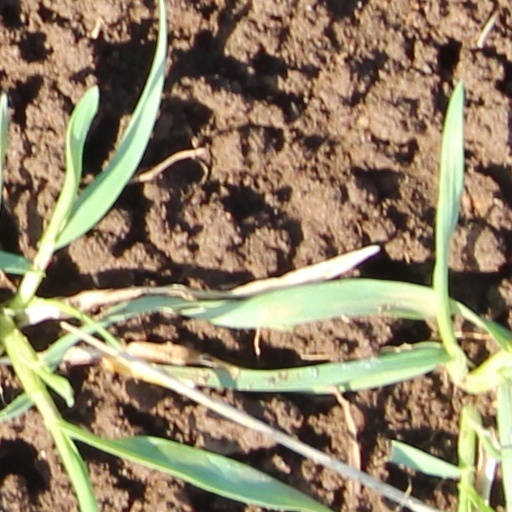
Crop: wheat